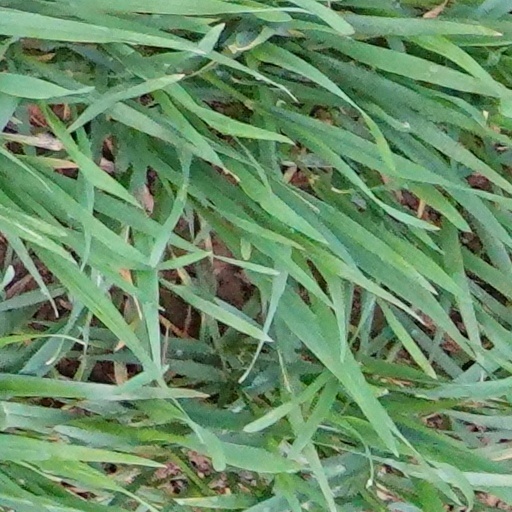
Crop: wheat